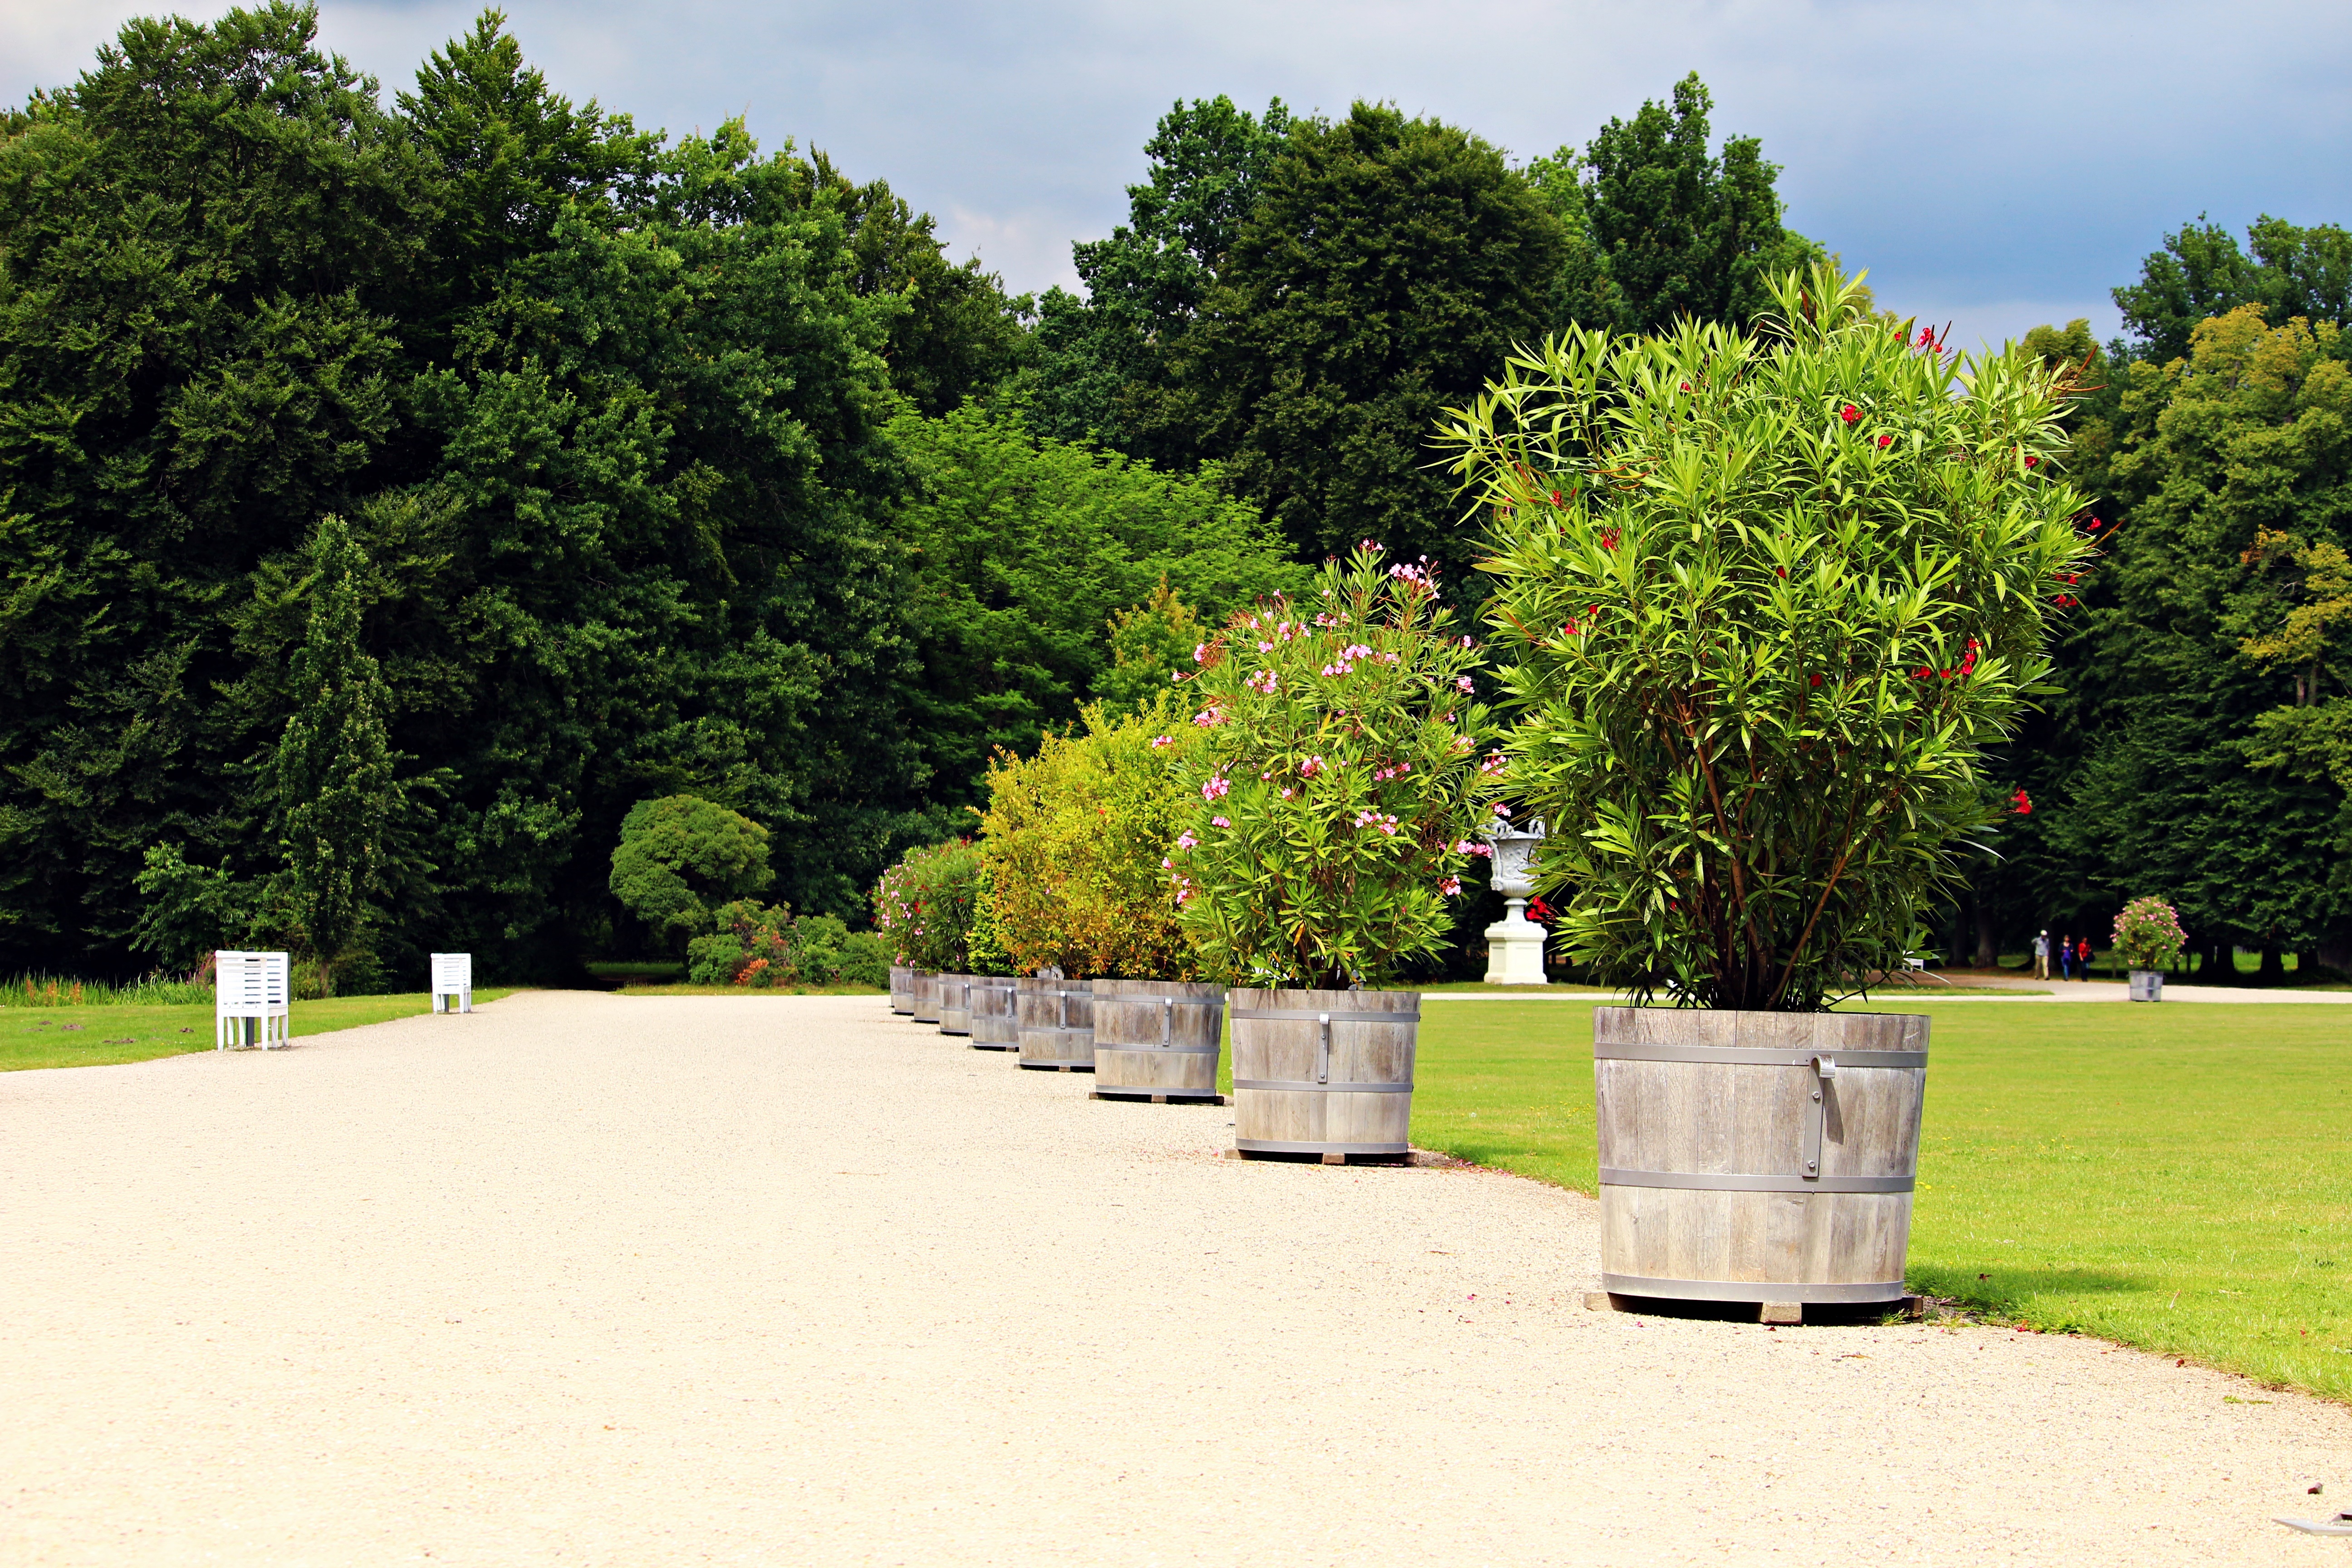
landscape, tree, grass, lawn, flower, walkway, green, park, garden, shrub, promenade, estate, yard, away, castle park, schlossgarten, planters, ludwigslust parchim